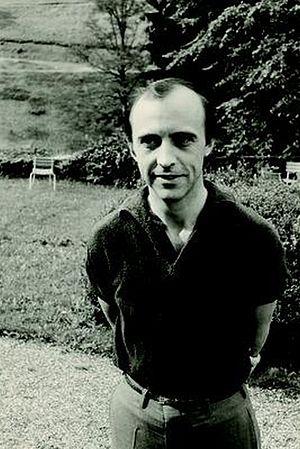
William Parry est un mathématicien britannique qui a travaillé sur les systèmes dynamiques et en théorie ergodique.